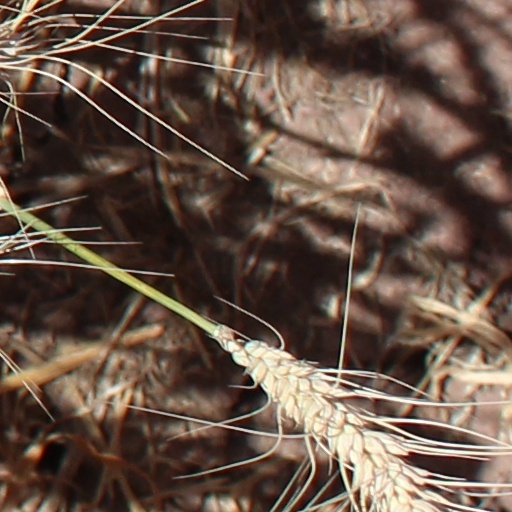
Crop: wheat